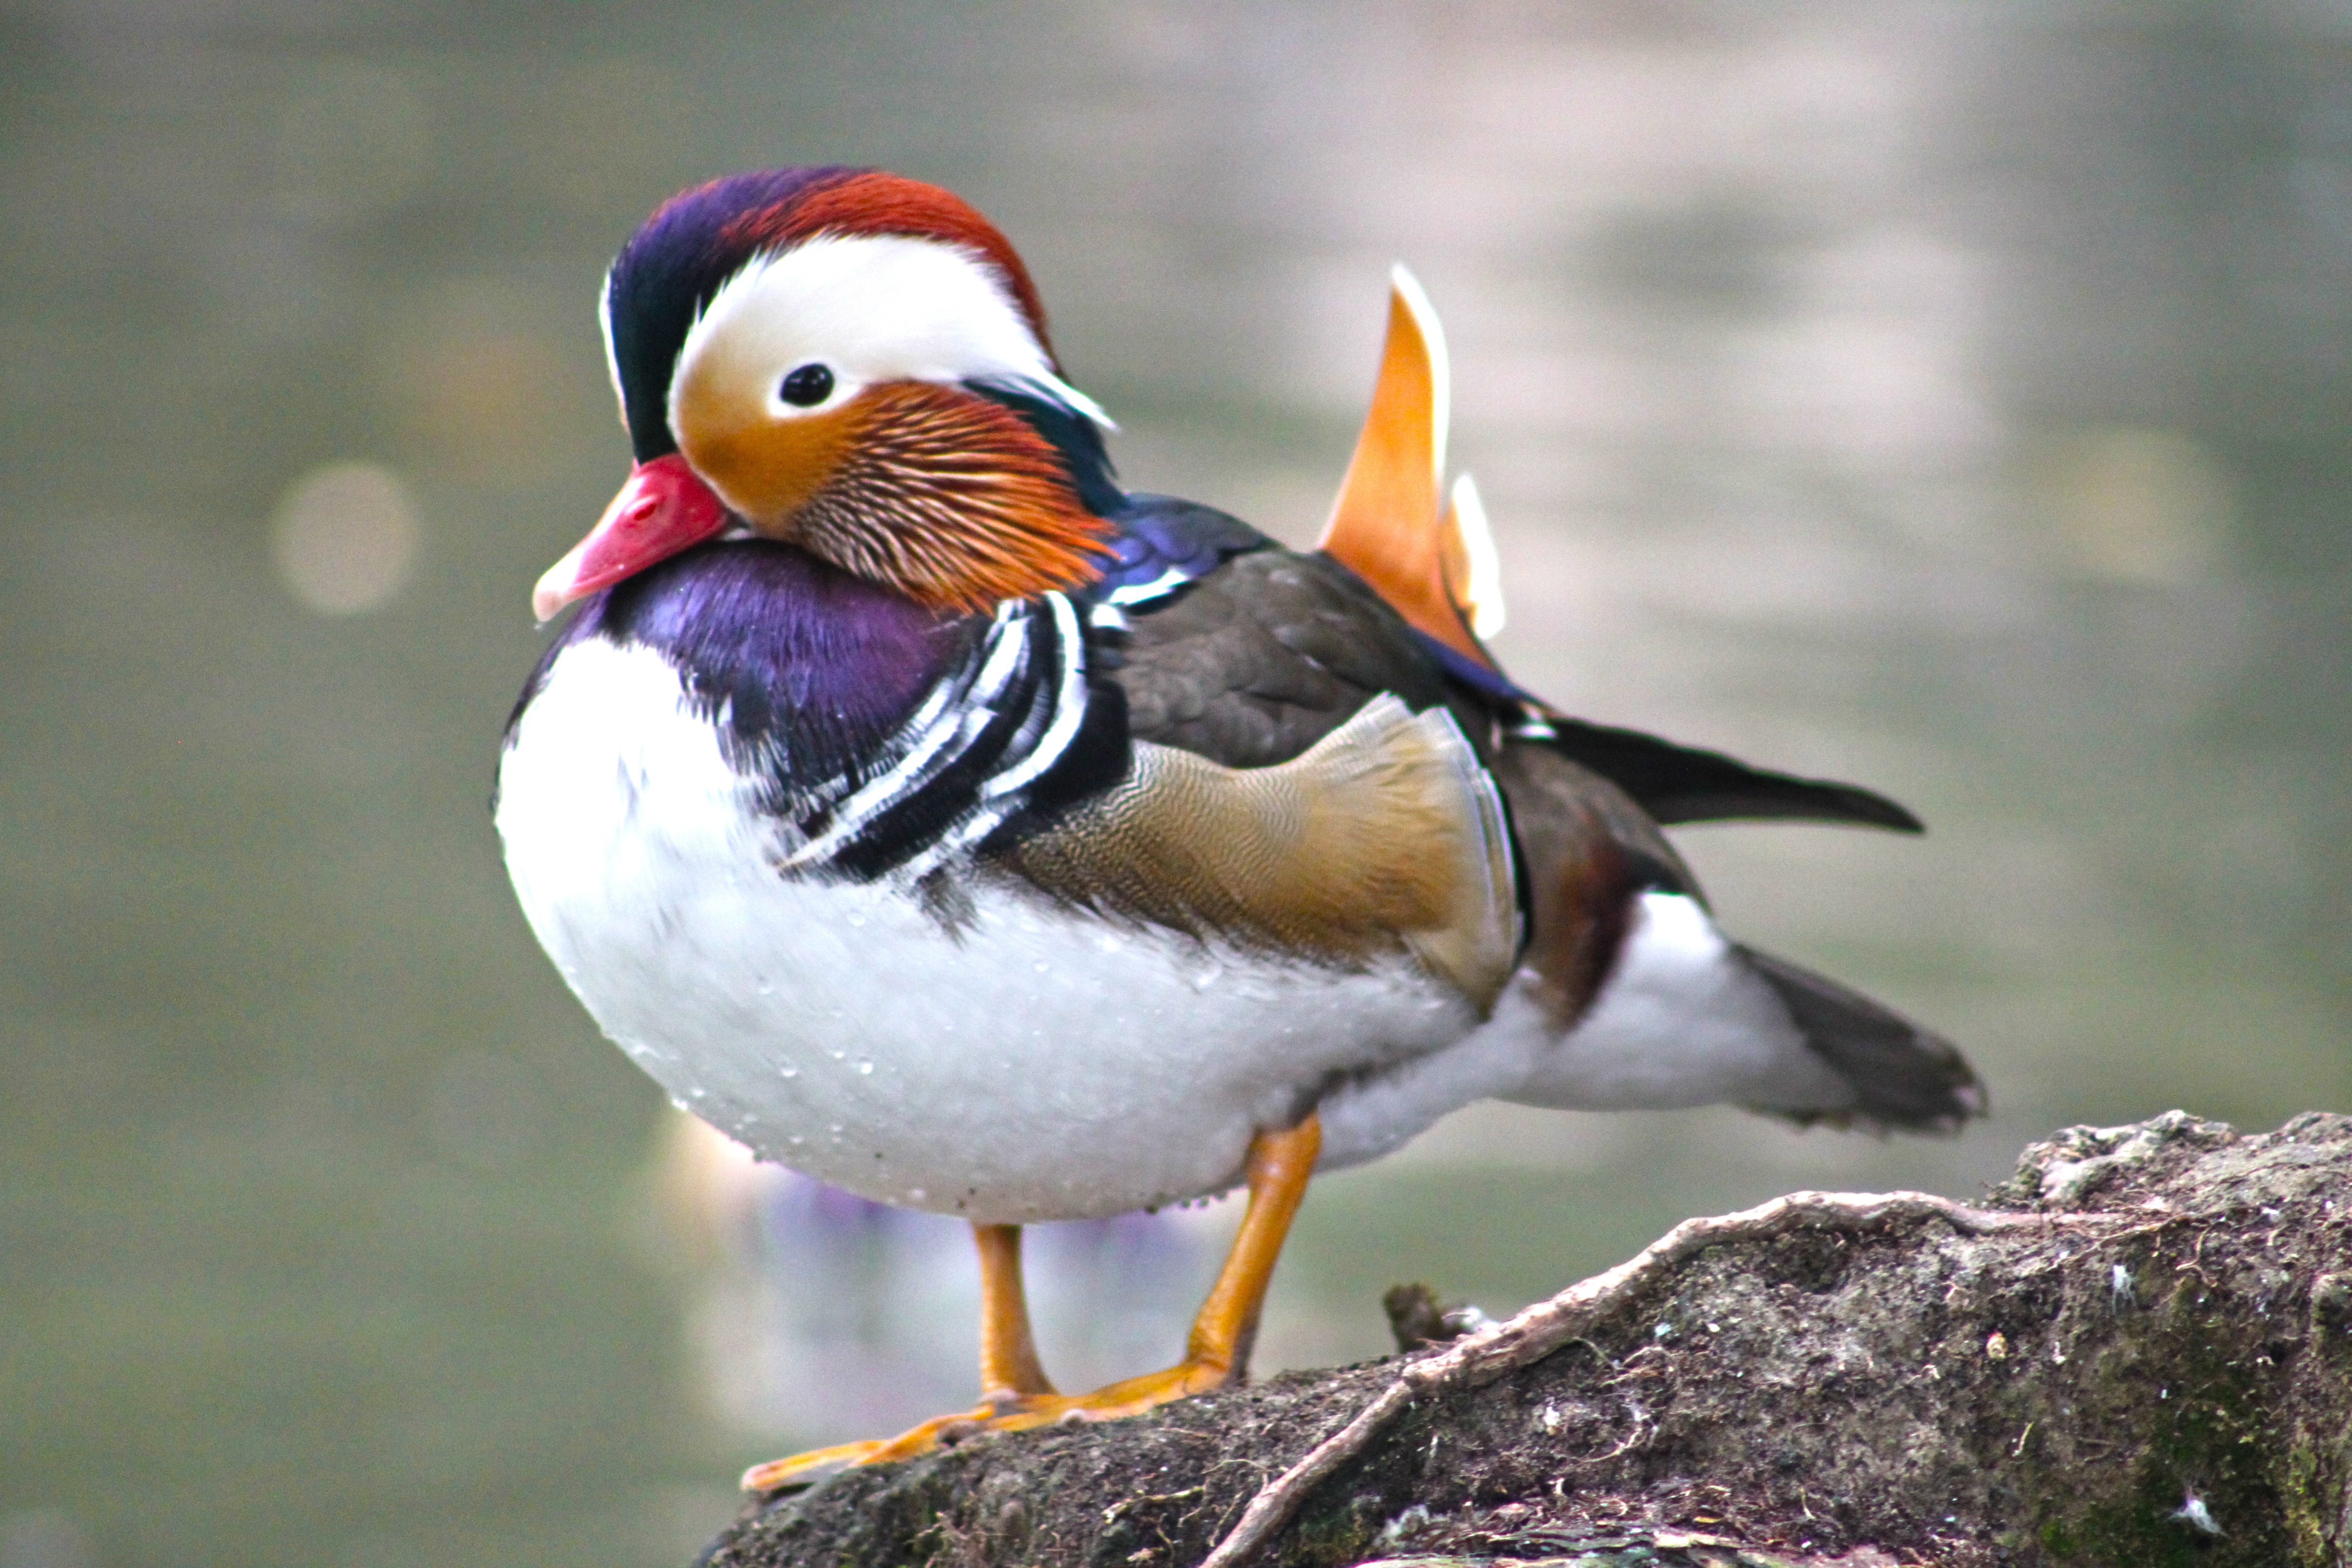
water, bird, pond, wildlife, swim, beak, color, colorful, feather, fauna, puffin, plumage, duck, vertebrate, waterfowl, water bird, animal world, duck bird, mandarin ducks